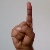
The image shows a hand gesture representing the letter 'D' in Indian Sign Language.